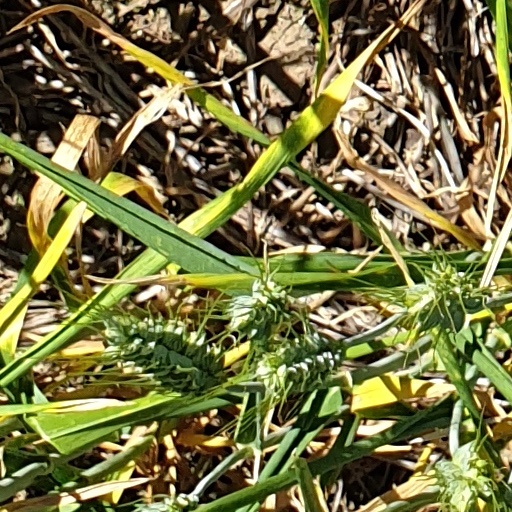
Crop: wheat